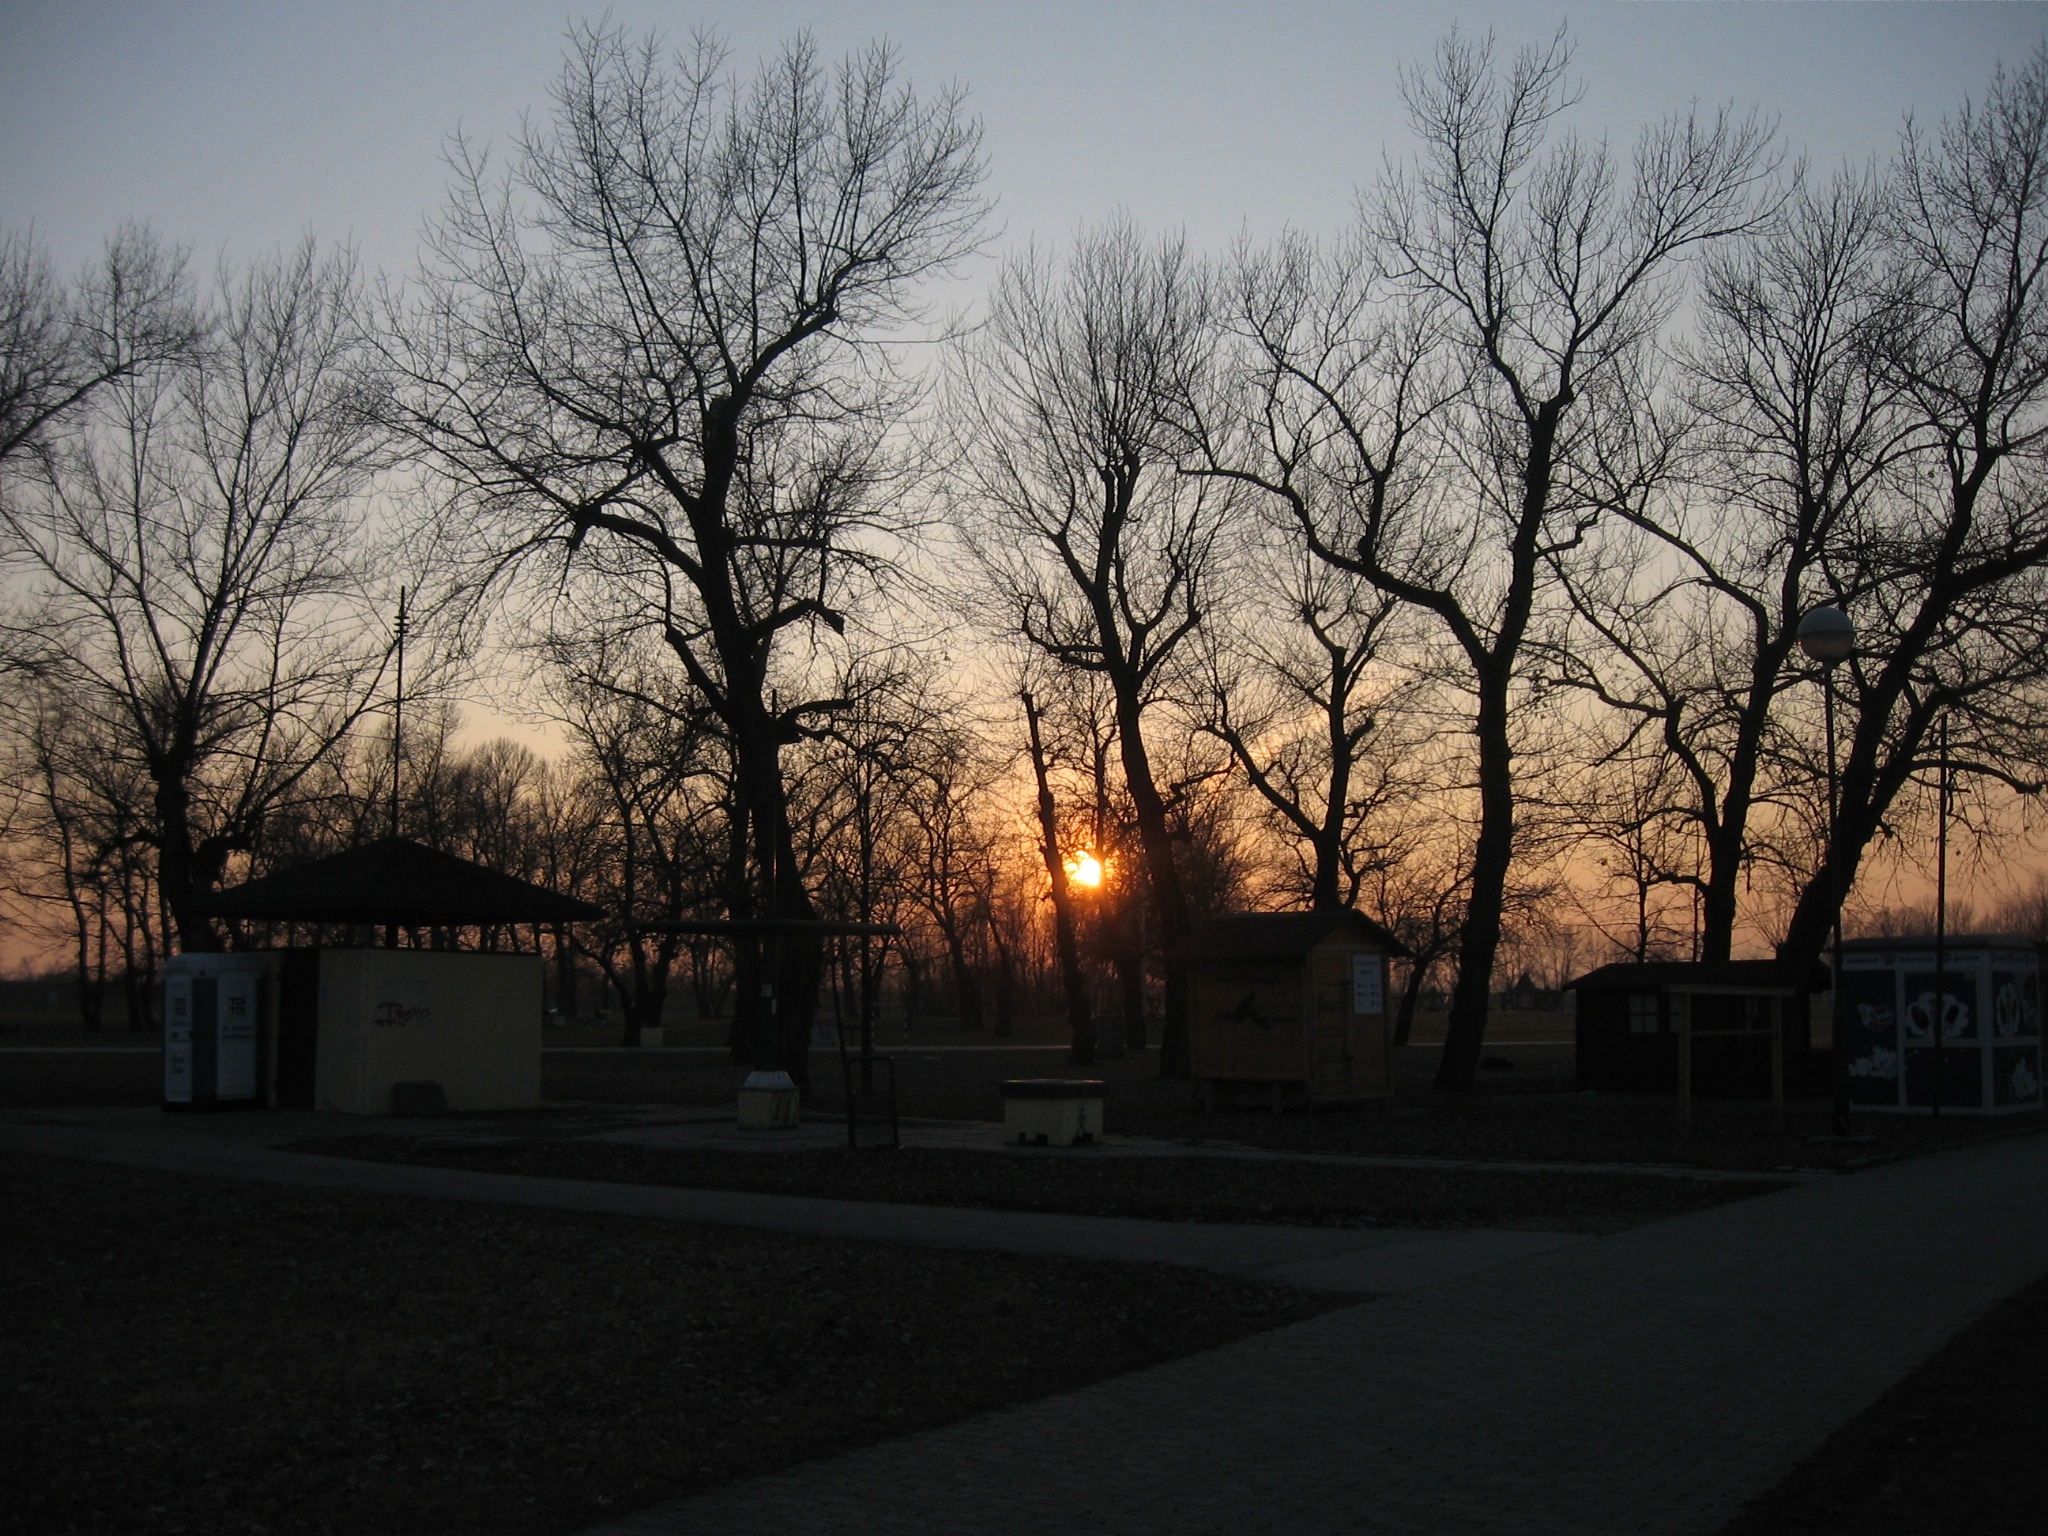
landscape, tree, horizon, branch, winter, glowing, cloud, plant, sky, sun, sunrise, sunset, night, sunlight, morning, star, frost, dawn, atmosphere, walkway, dark, dusk, evening, orange, park, darkness, street light, trees, woods, buildings, branches, silhouettes, freezing, phenomenon, glows, pathways, residential area, mornings, woody plant